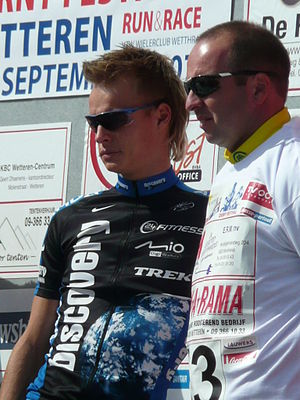
Gianni Meersman
Gianni Meersman er en belgisk professionel cykelrytter, som cykler for det professionelle cykelhold Omega Pharma-Quick Step.